Benjamin Harrison V

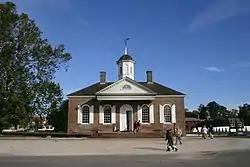
The Williamsburg Courthouse. Harrison helped raise the funds to purchase the courthouse for the city.

Harrison again joined the fray with Britain after it adopted the Townshend Acts, formally asserting the Parliament's right to tax the colonies. He was appointed in 1768 to a special committee to draft a response for the colony. A resolution asserted the right of British subjects to be taxed only by their elected representatives. The American colonies achieved their objective with a repeal of the Townshend Acts through the action of Lord North, who nevertheless continued the tax on tea.